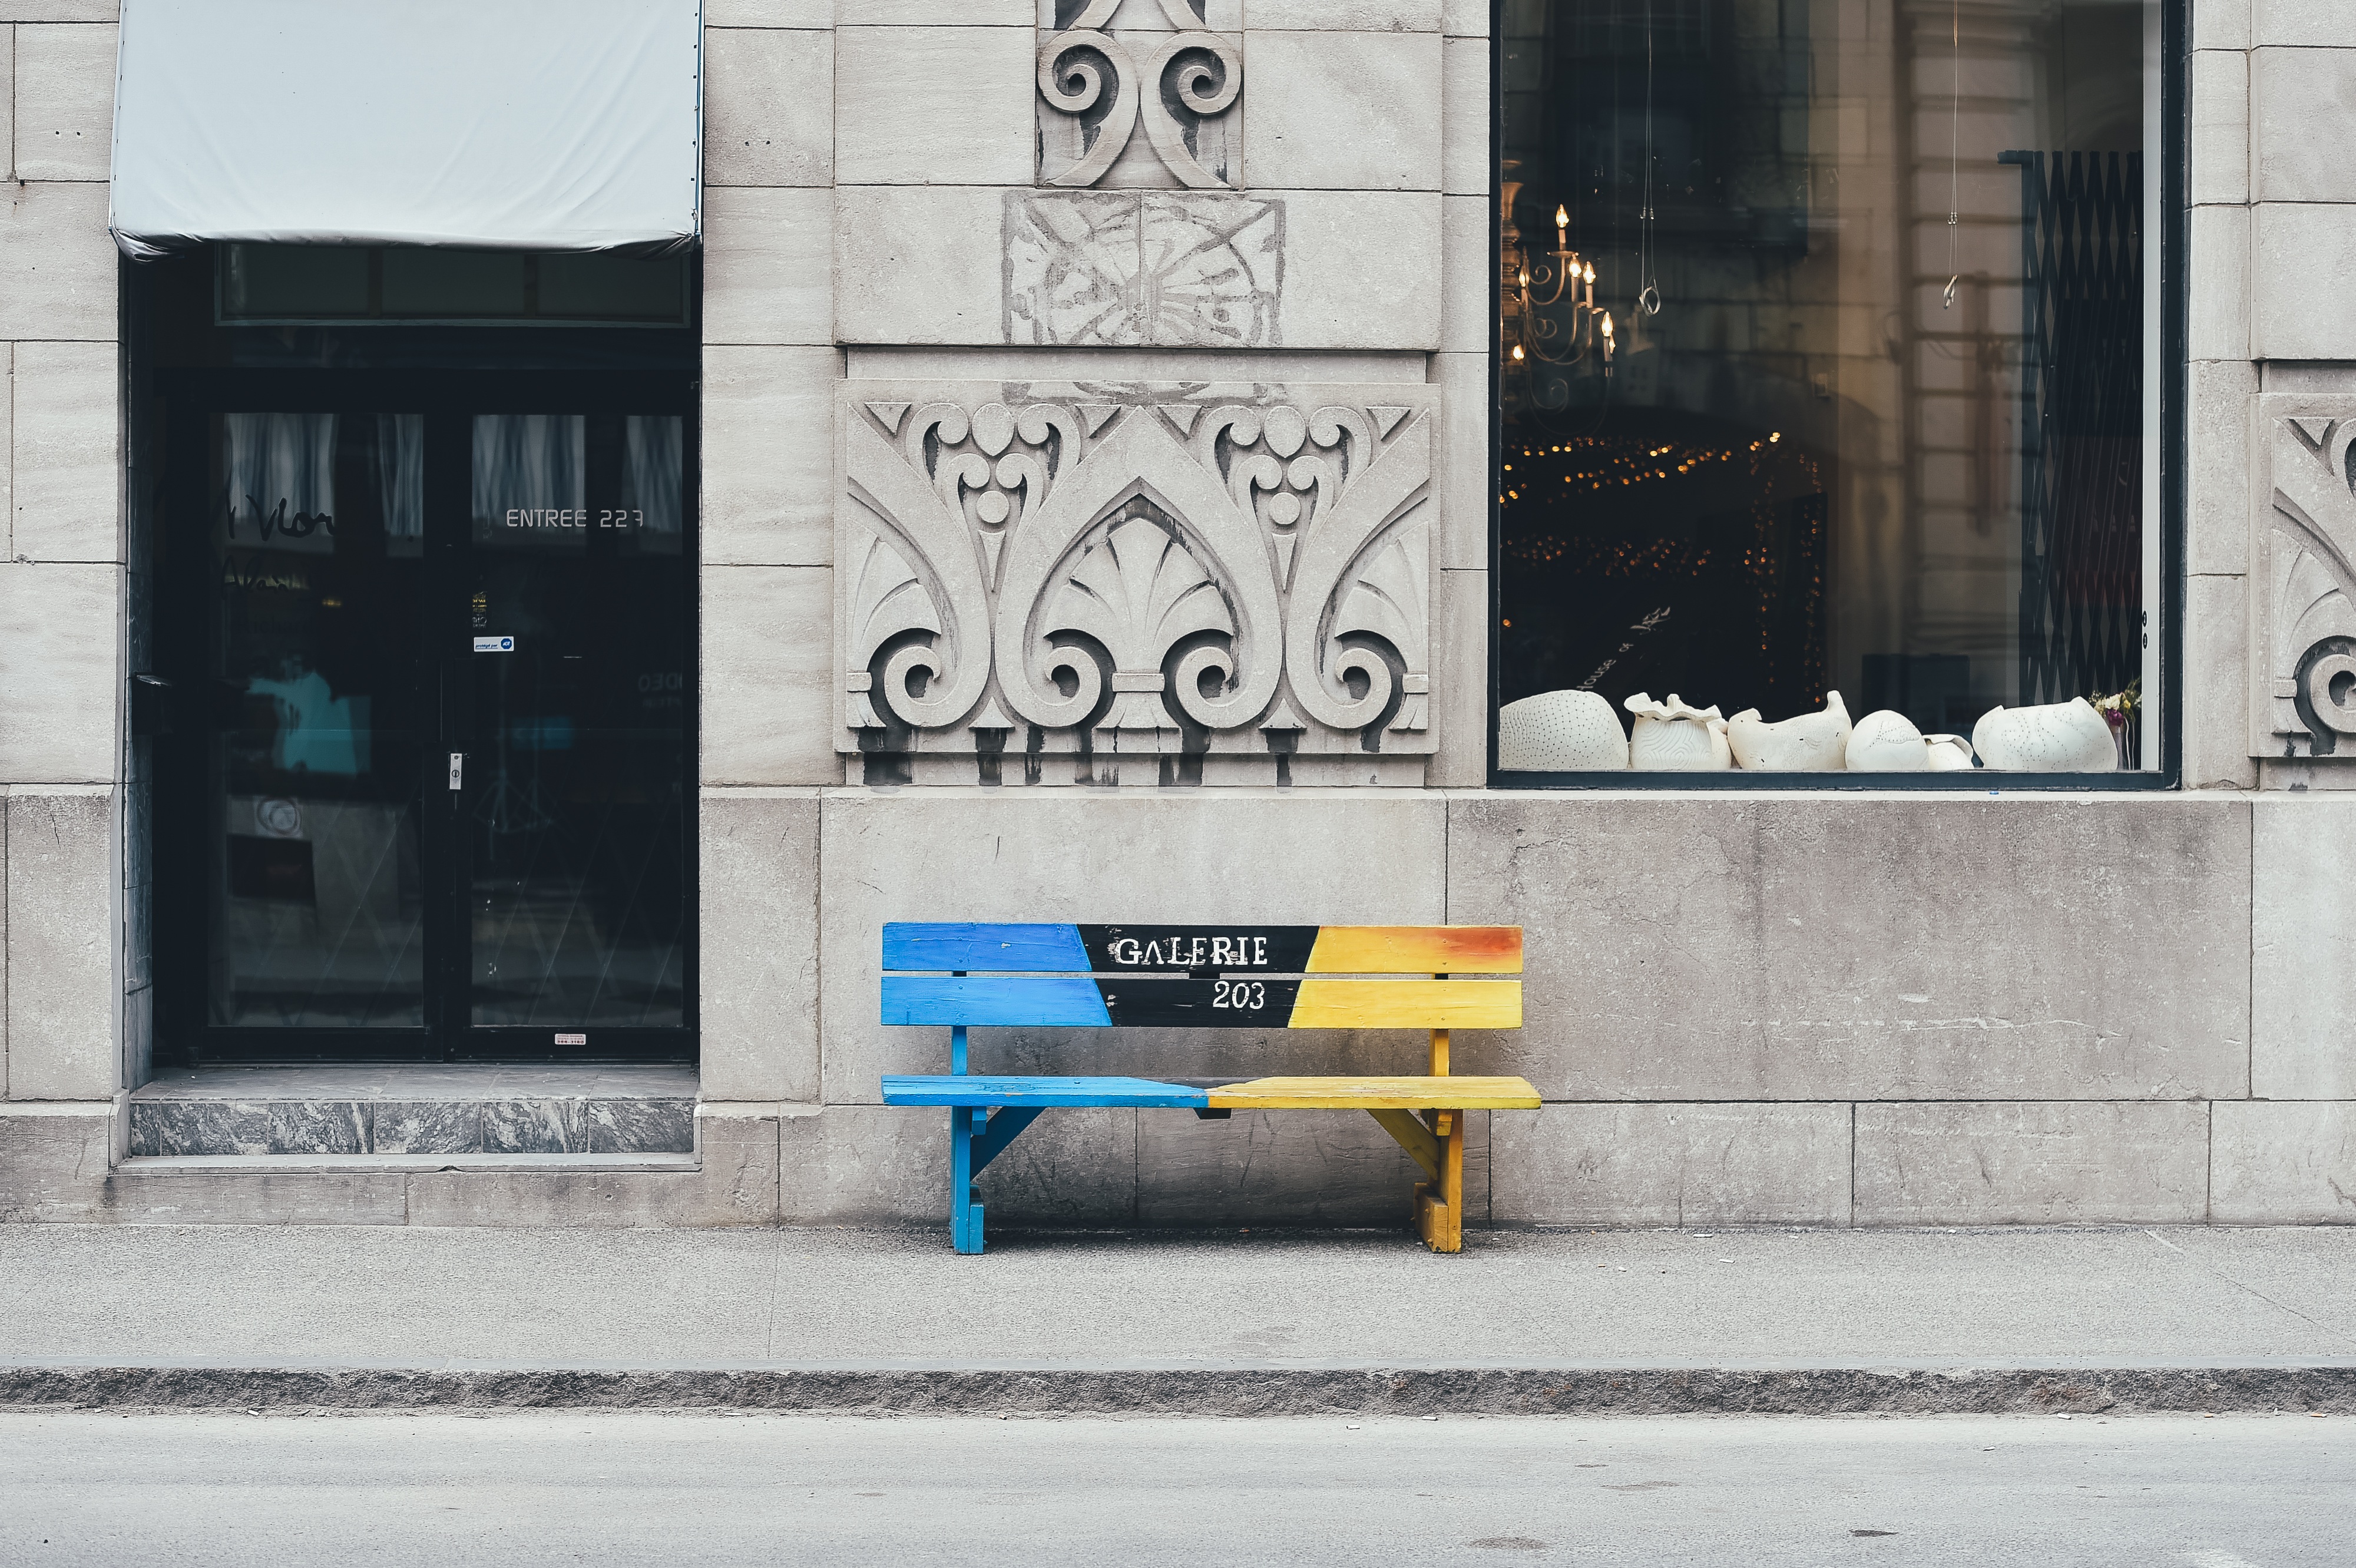
color, white, road, blue, urban area, street, wall, art, facade, street art, infrastructure, design, shape